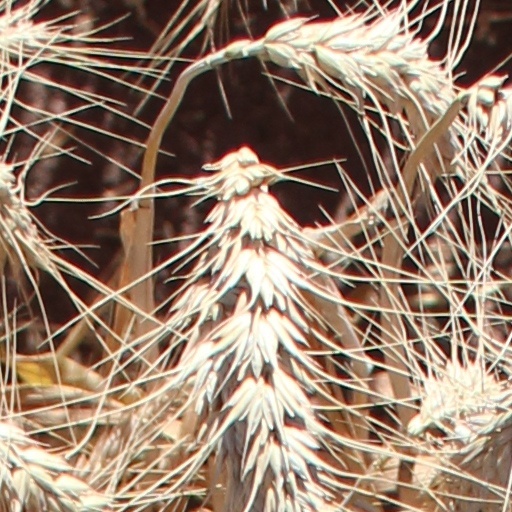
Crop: wheat